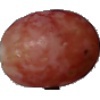
Label: Grape Pink 1